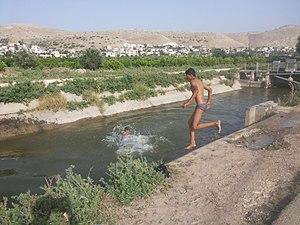
Le canal du Ghor oriental est un système de conduite d'eau qui s'étend depuis la confluence du Jourdain et du Yarmouk, jusqu'aux rives de la mer Morte, alimentant notamment Amman. Son eau est utilisée tant pour l'irrigation que pour les besoins domestiques. Le projet a été lancé en 1957 et sa construction a commencé en 1959, la première phase s'achevant en 1961. Des extensions sont réalisées en 1966, puis entre 1969 et 1987, où il a été renommé canal du Roi Abdallah en l'honneur de Abdallah Ier.